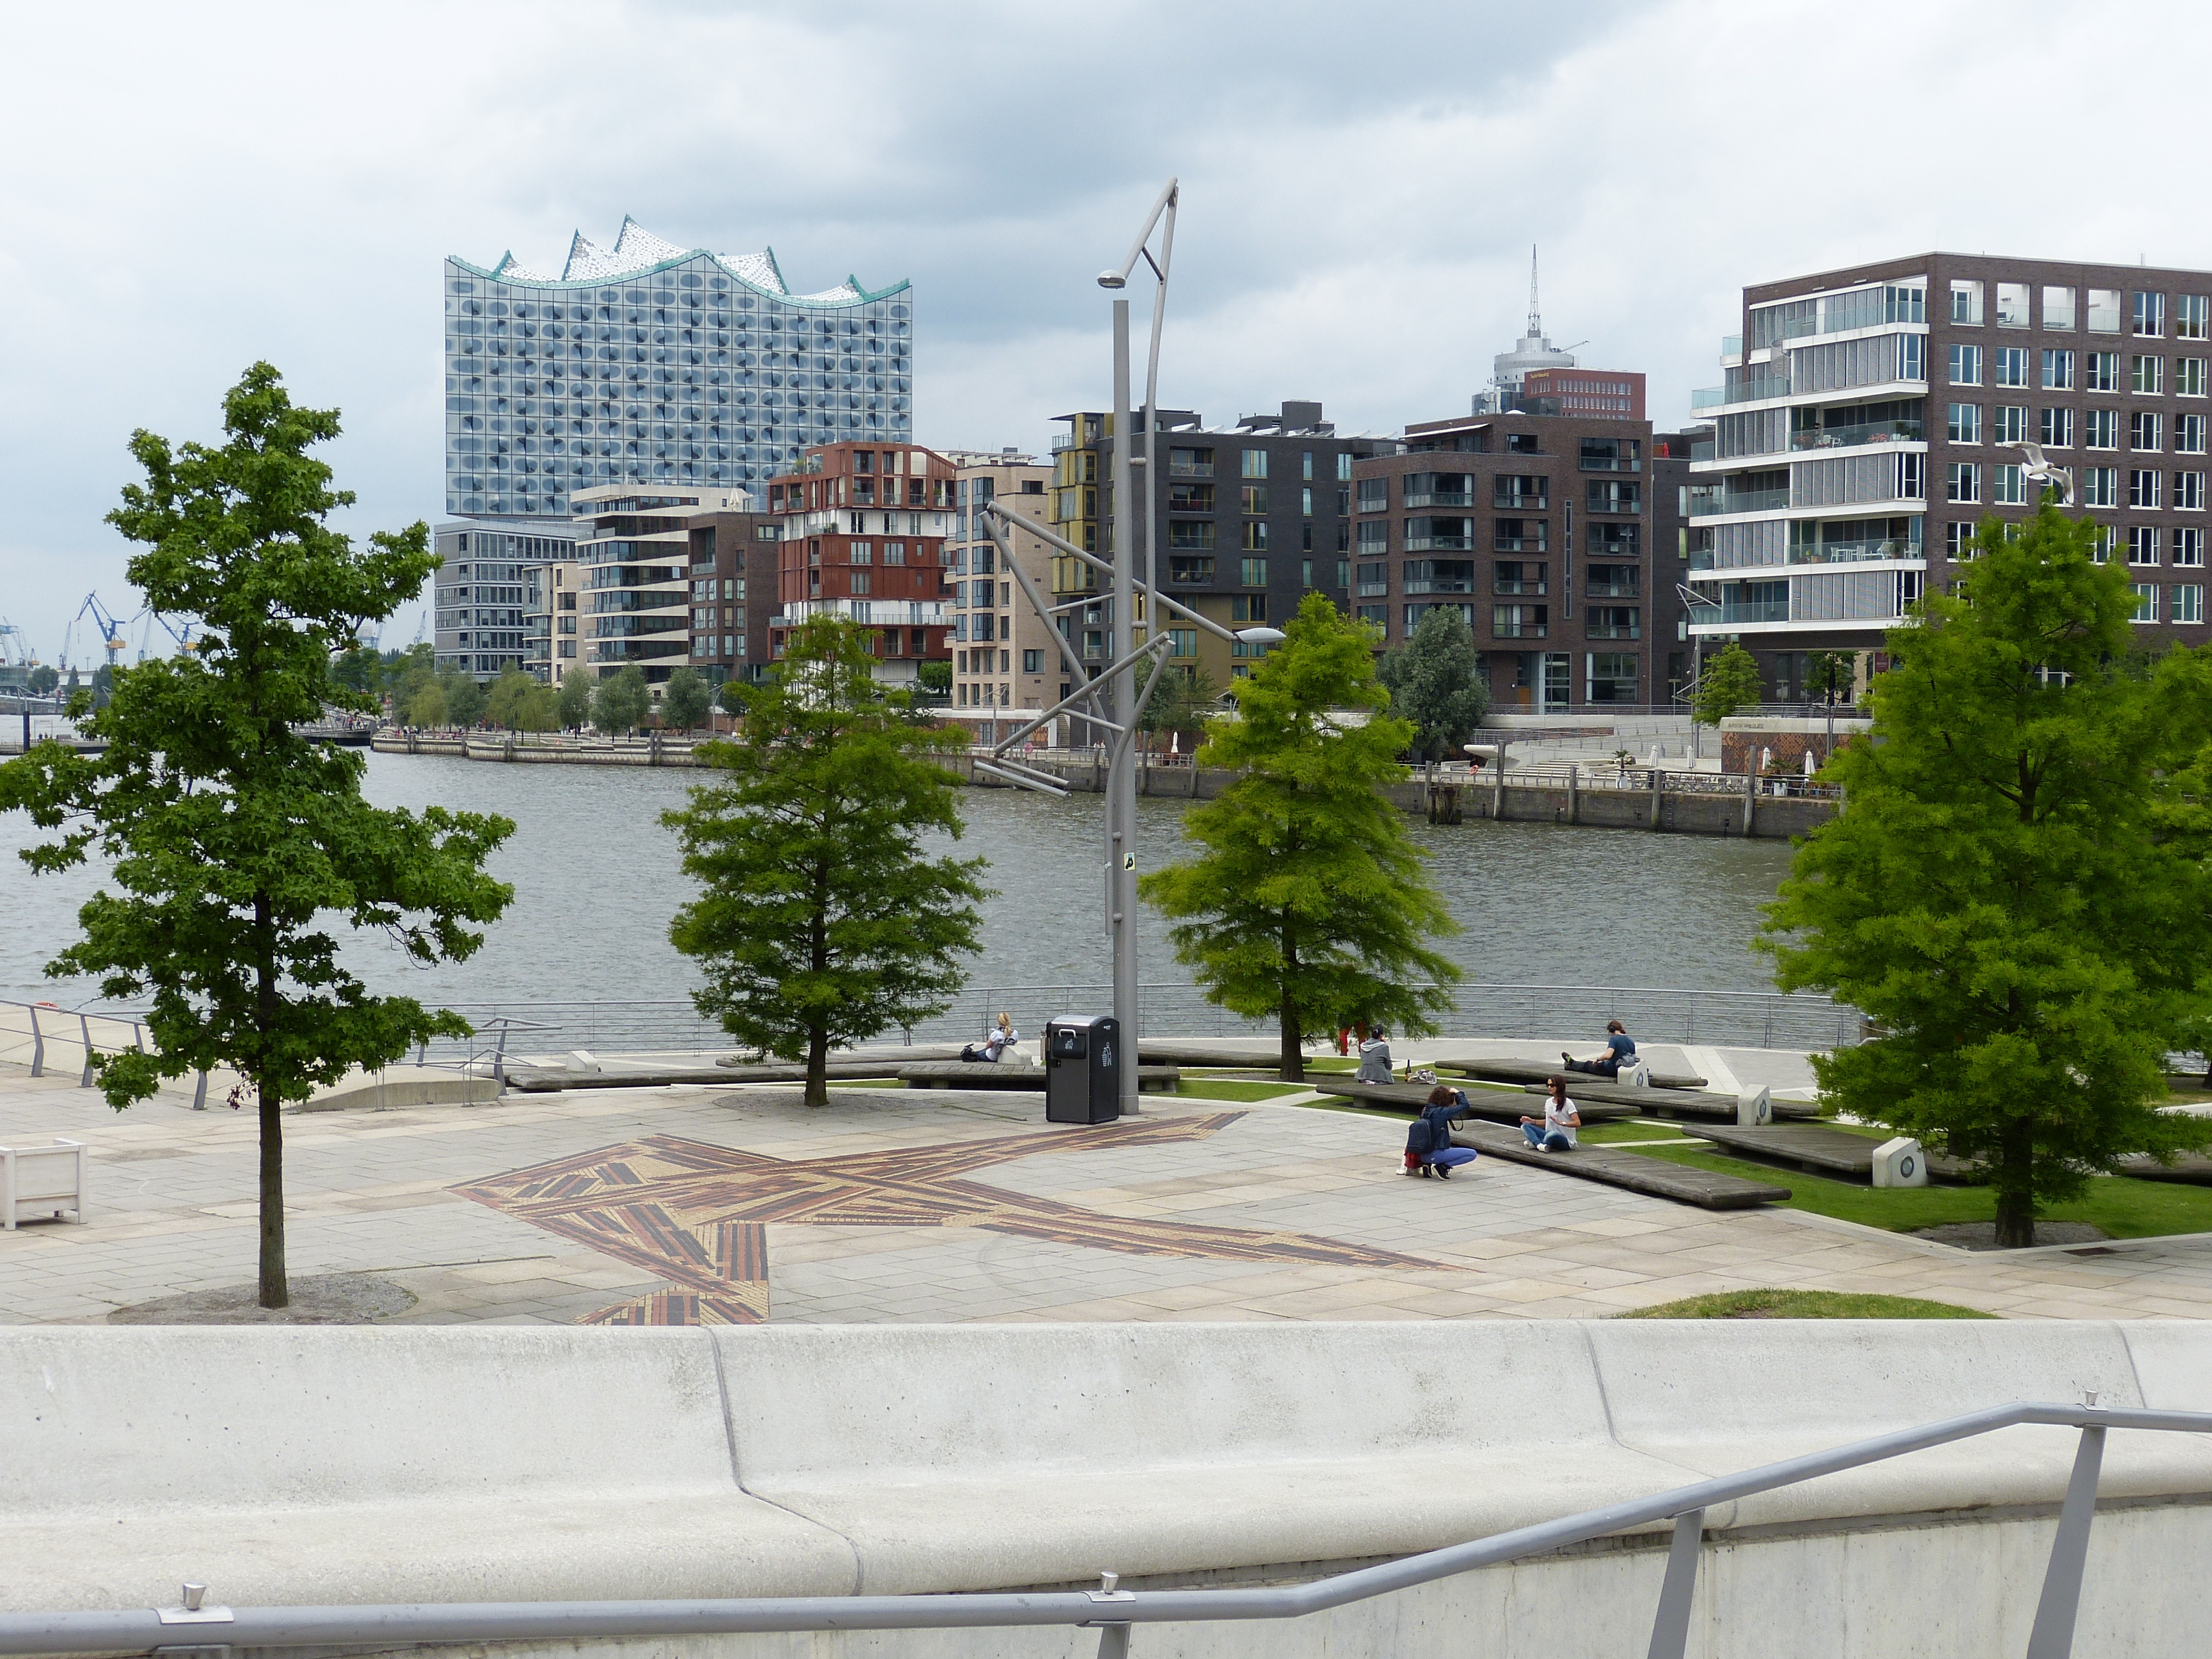
architecture, skyline, street, town, building, city, cityscape, downtown, suburb, plaza, facade, port, modern, tower block, town square, hamburg, condominium, neighbourhood, hanseatic city, harbour city, elbe philharmonic hall, urban area, urban design, residential area, human settlement